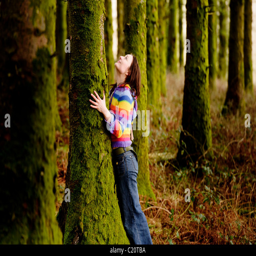
a young woman hugging a tree in a forest